Matthew Harding

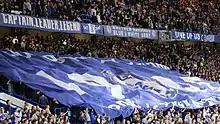
A banner at Stamford Bridge in 2014, in tribute to Harding. It reads "Matthew Harding's Blue & White Army".

A lifelong fan of Chelsea Football Club, Harding responded to Chelsea chairman Ken Bates' call for new investment in the club in 1993. In October 1993, he was appointed as a Chelsea Football Club director. He invested £26.5 million in the club, including £7.5m towards construction of the North Stand (now the Matthew Harding Stand), £16.5m to buy the Stamford Bridge freehold and transfer funds. He would frequently ask players for autographs and other signed items. However, his time there was marked by frequent clashes with Bates, club chairman and majority shareholder, over the direction to be taken by the club. Bates feared that Harding would try to oust him from his position, although in reality Harding was only interested in the success of the club. Bates eventually banned Harding from the Chelsea boardroom and effectively limited his input and influence over the club. Dispute between Bates and Harding was continual and only stopped after Harding's death in 1996. Bates received widespread criticism after calling Harding "evil" just a year after his death.